Edward Dockrill

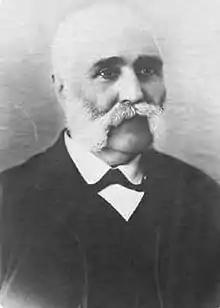

Edward Dockrill (1838 – 19 November 1927) was a New Zealand politician who served as the 8th Mayor of New Plymouth. He was known as a powerful advocate of public works, supported the protection of "indigenous land rights" and was a critic of pastoralism. He was also known to be an abolitionist.